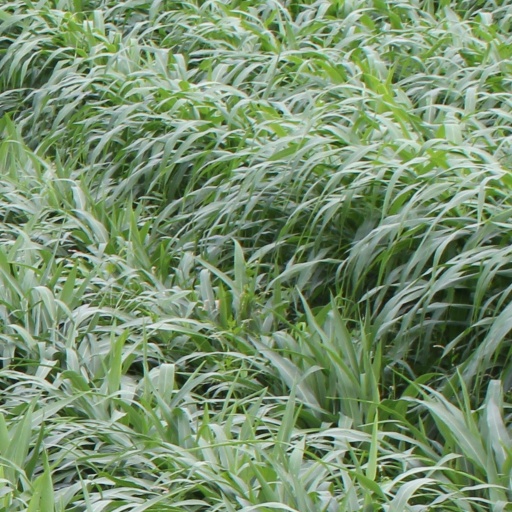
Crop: sorghum